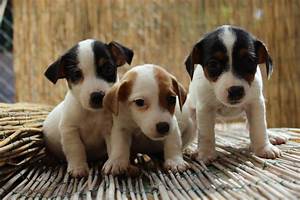
Label: dog